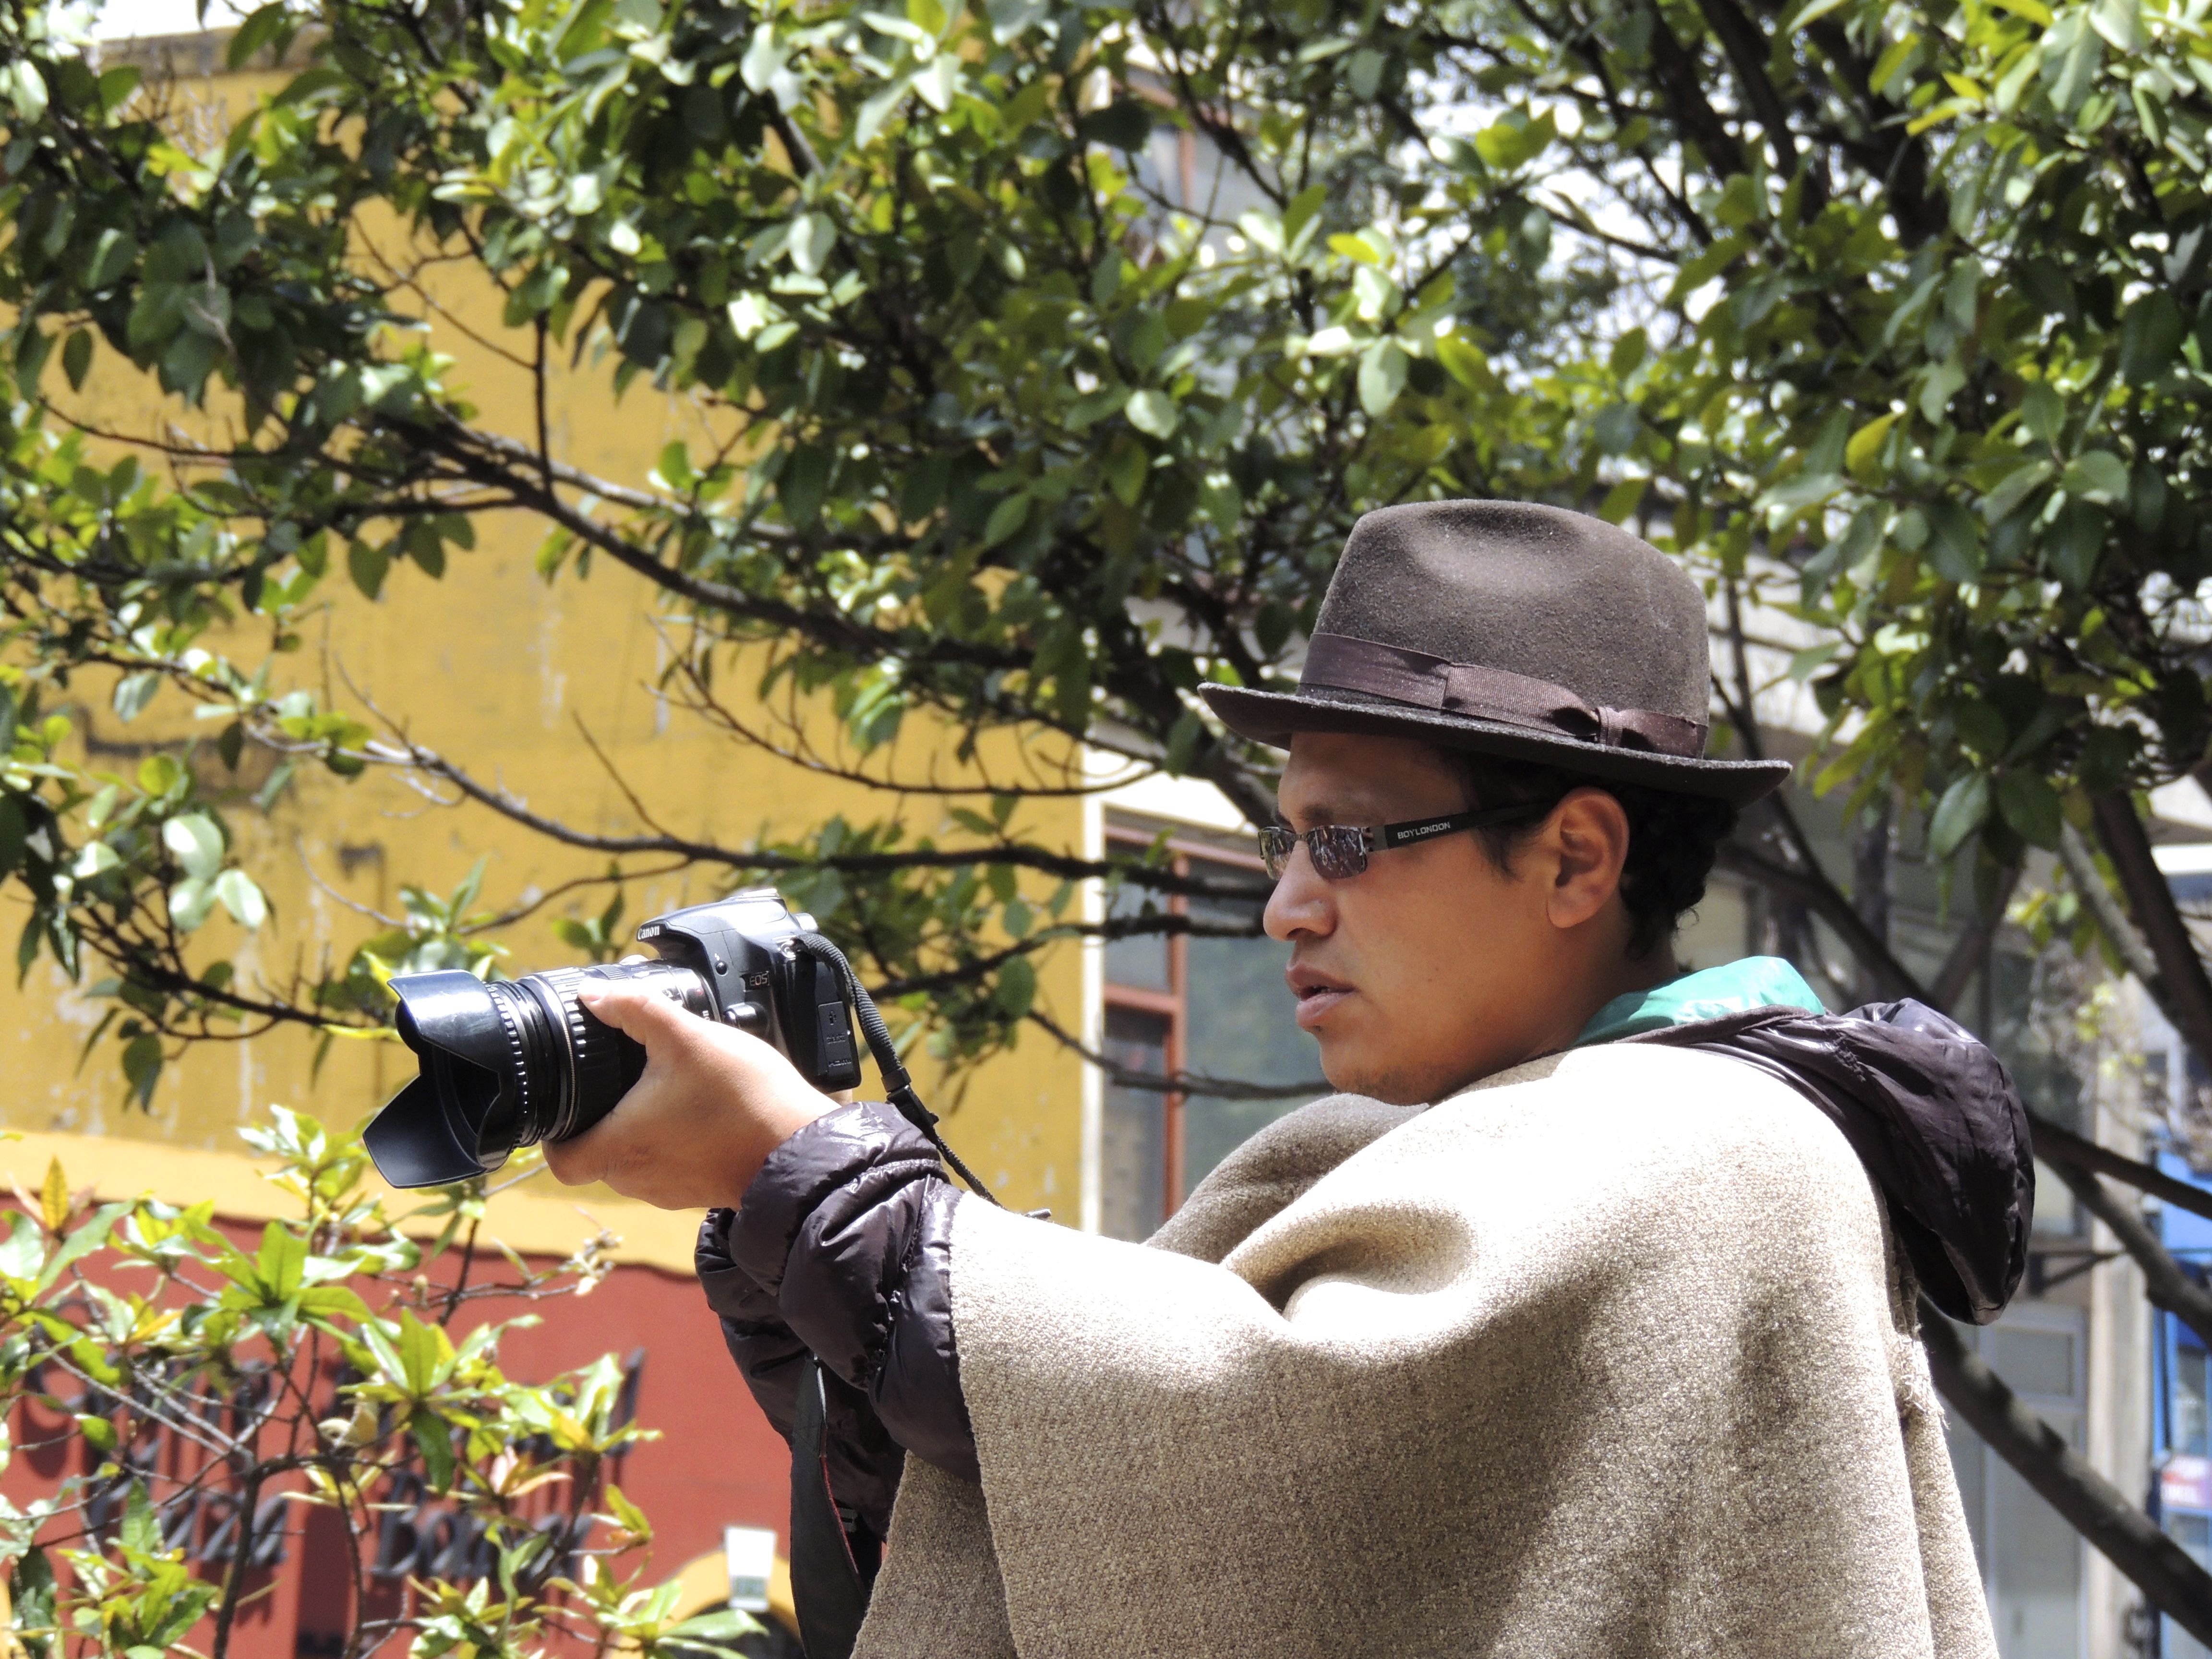
tree, photographer, flower, spring, peasant, boyaca